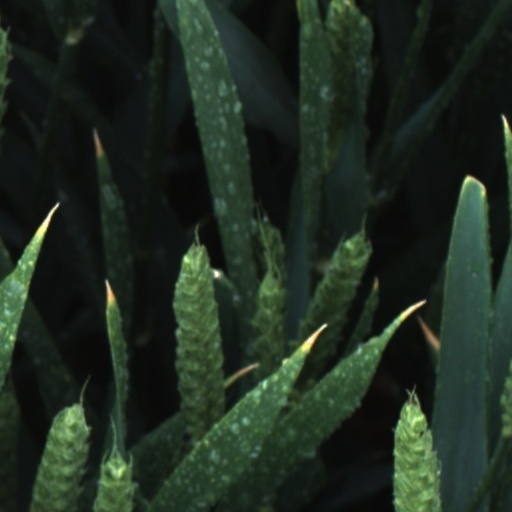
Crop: wheat